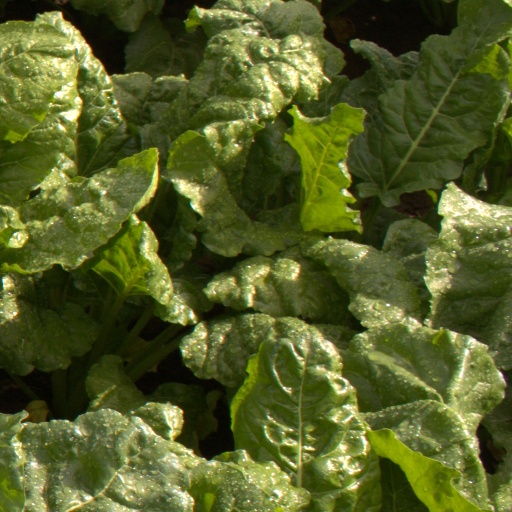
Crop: sugar beet